Military prison, Novocherkassk

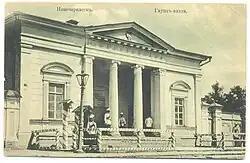
The military prison in the 1900s

The Military prison building is the former guardhouse of the Imperial Russian Army in Novocherkassk, Rostov oblast, Russia and the current military commandant's headquarters of the city. The building, which is situated at Platovsky Avenue 68, is an important example of Greek Revival architecture. It is one of the oldest preserved samples of architecture in Novocherkassk. The prison was constructed in 1856. The building was designed by unknown architect in the classical style. It was ordered by appointed ataman Mikheil Khomutov. The military garrison headquarters has occupied the building since the 1990s. The military prison currently is located in the basement of this building. Among the inmates were: revolutionary, who took part in the assassination of Emperor Alexander II Nikolai Kibalchich, future poet, and a Hero of Socialist Labor (1970) Mikhail Isakovsky. Public flogging of workers who were sympathizers of the Bolsheviks in Novocherkassk military prison is described in Aleksey Tolstoy's novel "The Ordeal".